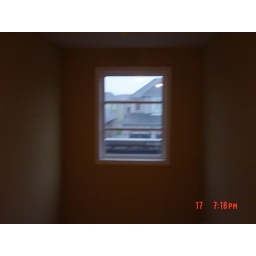
on 2nd floor looking at front window above front door